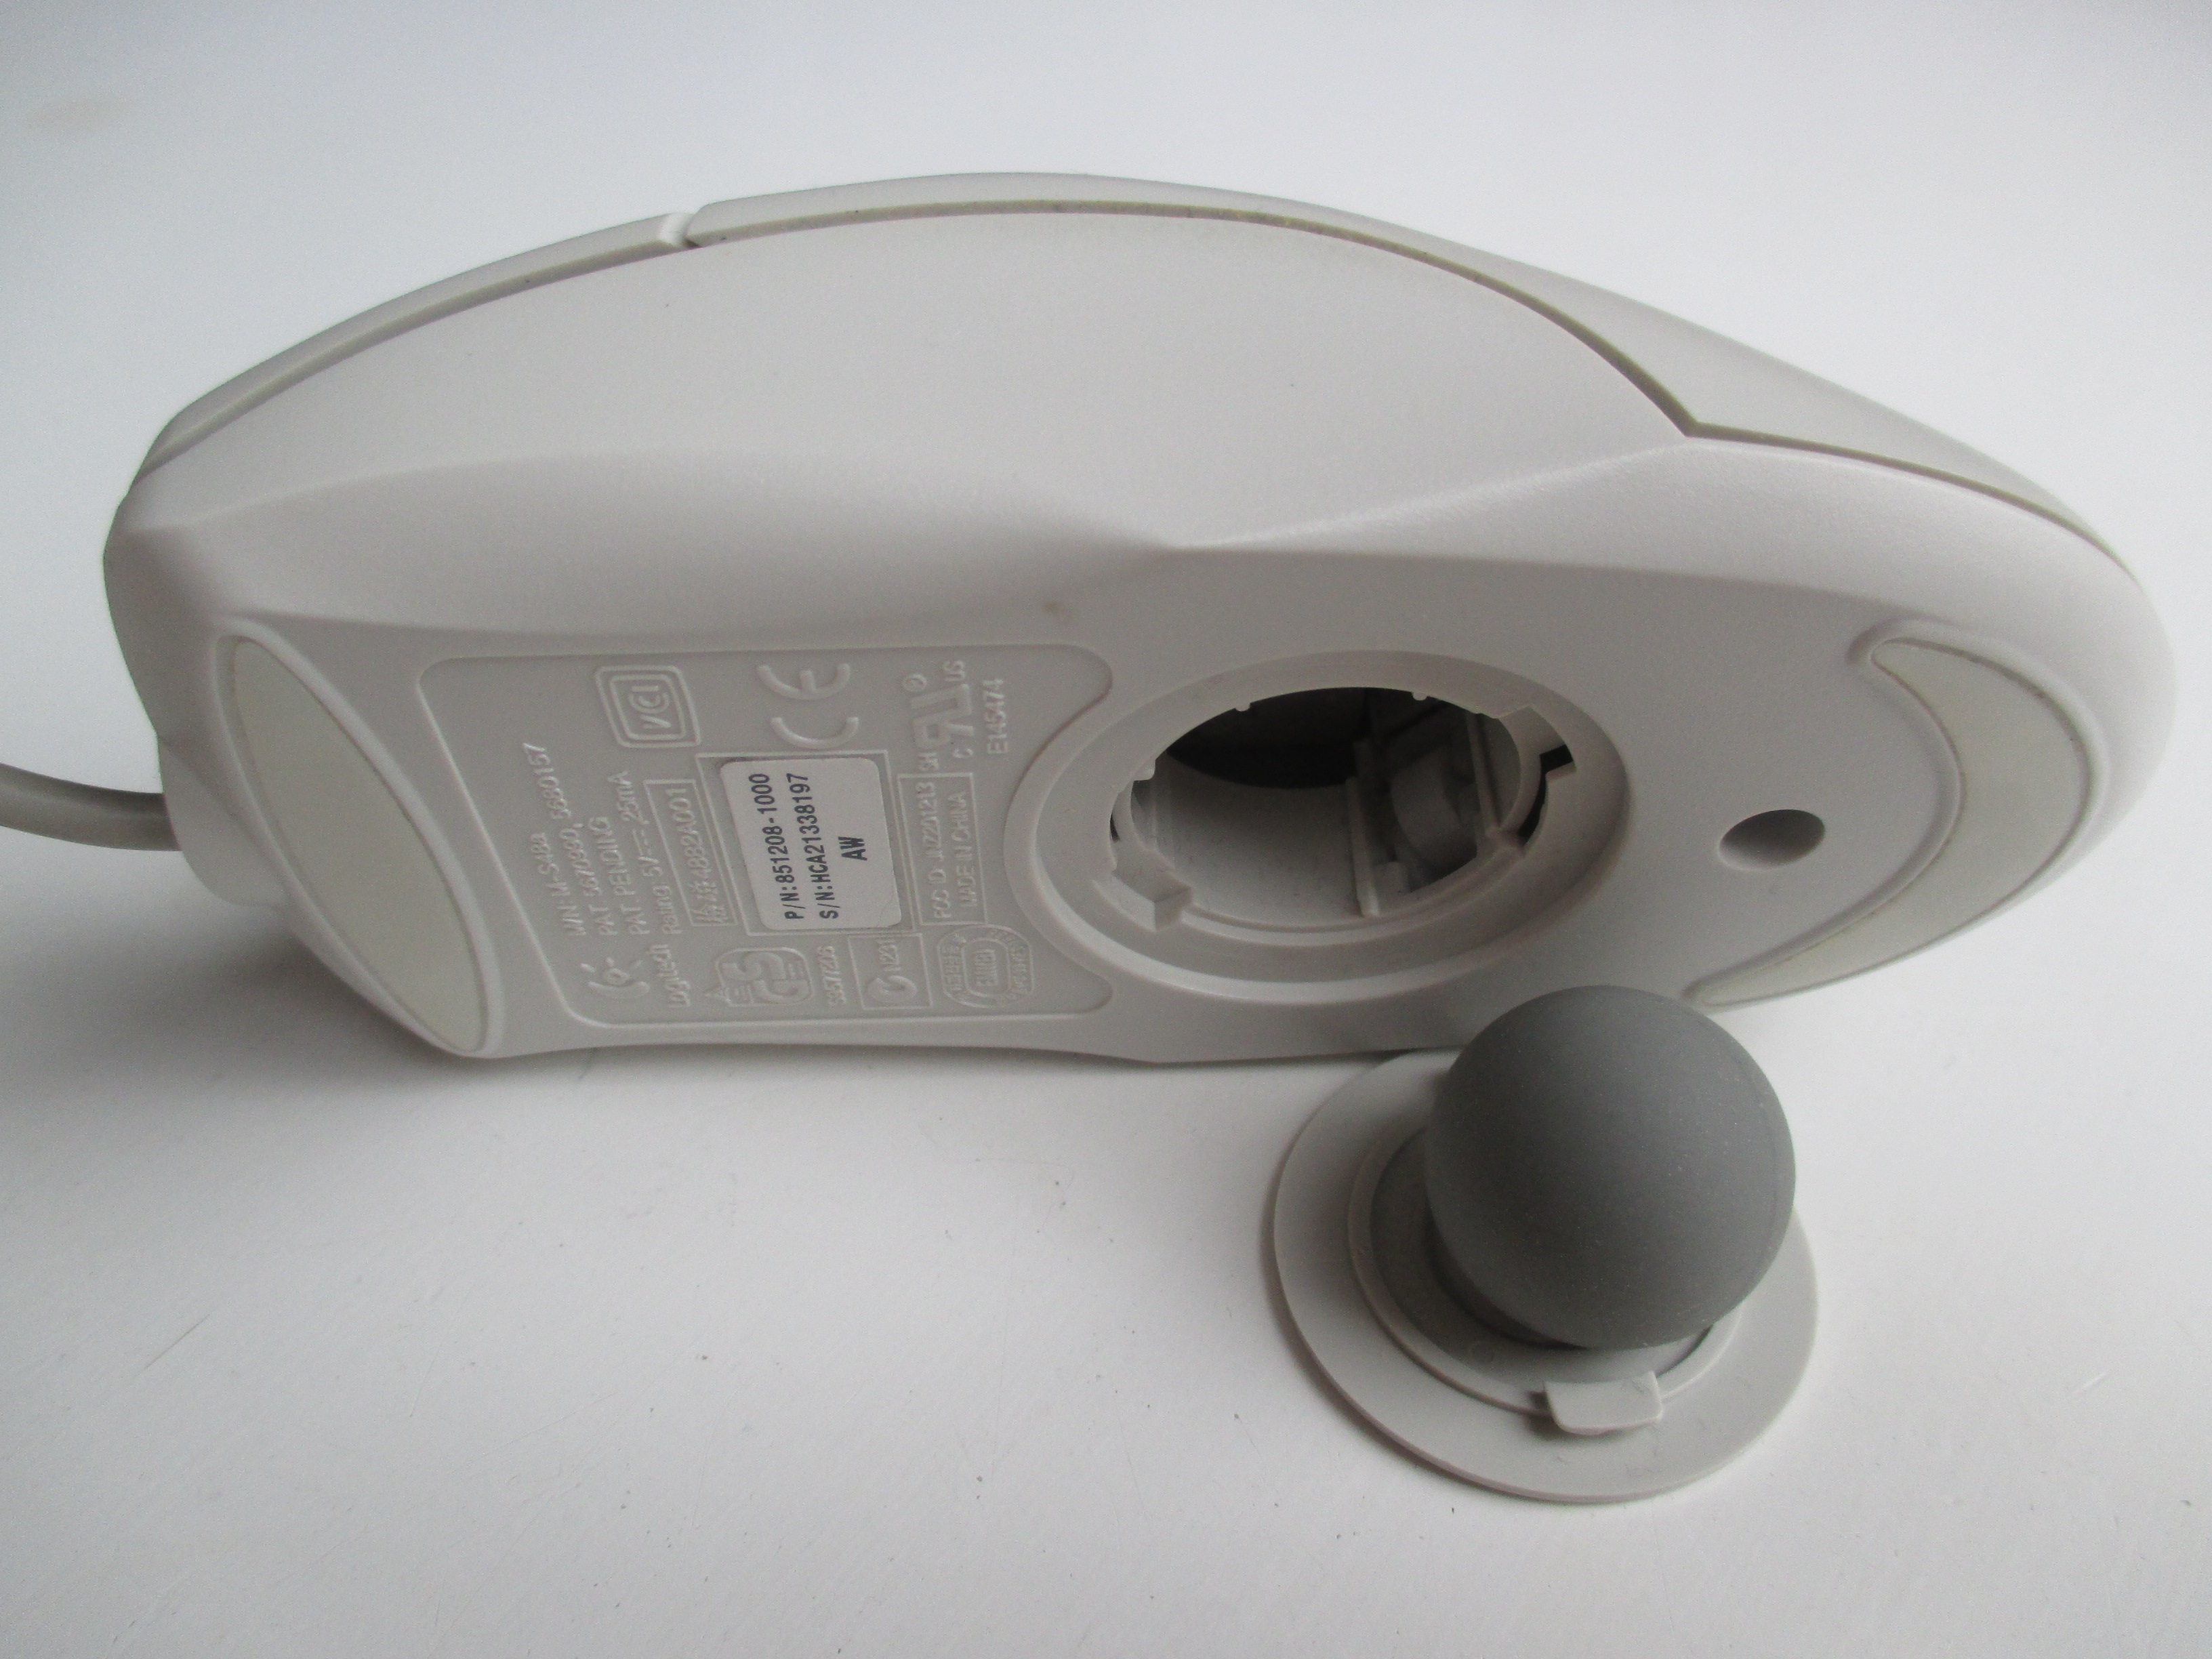
computer, technology, camera, mouse, product, electronics, glasses, ball, hardware, pc, multimedia, computer mouse, cameras optics, electronic device, electronics accessory, old hardware